Brad Stevens

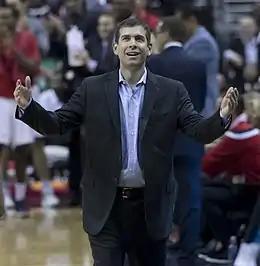
Stevens as Boston Celtics head coach in 2017

Bradley Kent Stevens (born October 22, 1976) is an American basketball executive and former coach who is currently the president of basketball operations and de facto general manager for the Boston Celtics.